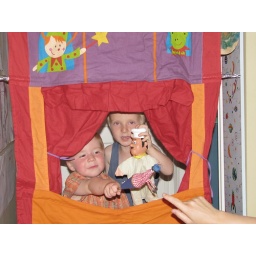
The boys doing a puppet show in the kitchen